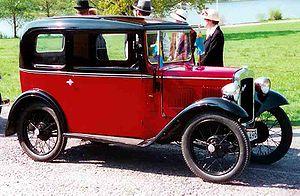
L'Austin 7, prononcée à l'anglaise seven, est une automobile fabriquée par le constructeur britannique Austin de 1922 à 1939. Surnommée la « Baby Austin » en raison de ses dimensions réduites, elle demeure l'un des modèles les plus célèbres de l'histoire de l'automobile anglaise, tant son succès fut immense. Produite à plus de 290 000 exemplaires, elle sera largement fabriquée par d'autres constructeurs automobiles tels que BMW et Nissan.